Dot distribution map

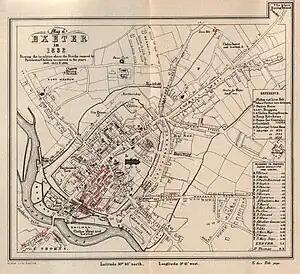
Shapter's 1849 map of the 1832-1834 Cholera outbreak in Exeter, with different symbols for cases in each year.

The point feature map was also reinvented in the mid-19th century, with epidemiology again being a leading driver, especially the search for the cause of cholera, which was recognized as occurring in clear geographic patterns. Among the variety of maps created between 1820 and 1850 are some showing the locations of every case in a region. A notable example was an 1849 map by Thomas Shapter in his history of the 1832-1834 Cholera outbreak in Exeter. The map is innovative in using different point symbols to represent the cases in each of the three years. Shapter did not go so far as identifying the cause of the disease clusters he observed, his map was influential; John Snow later cited it as an inspiration for his own work.